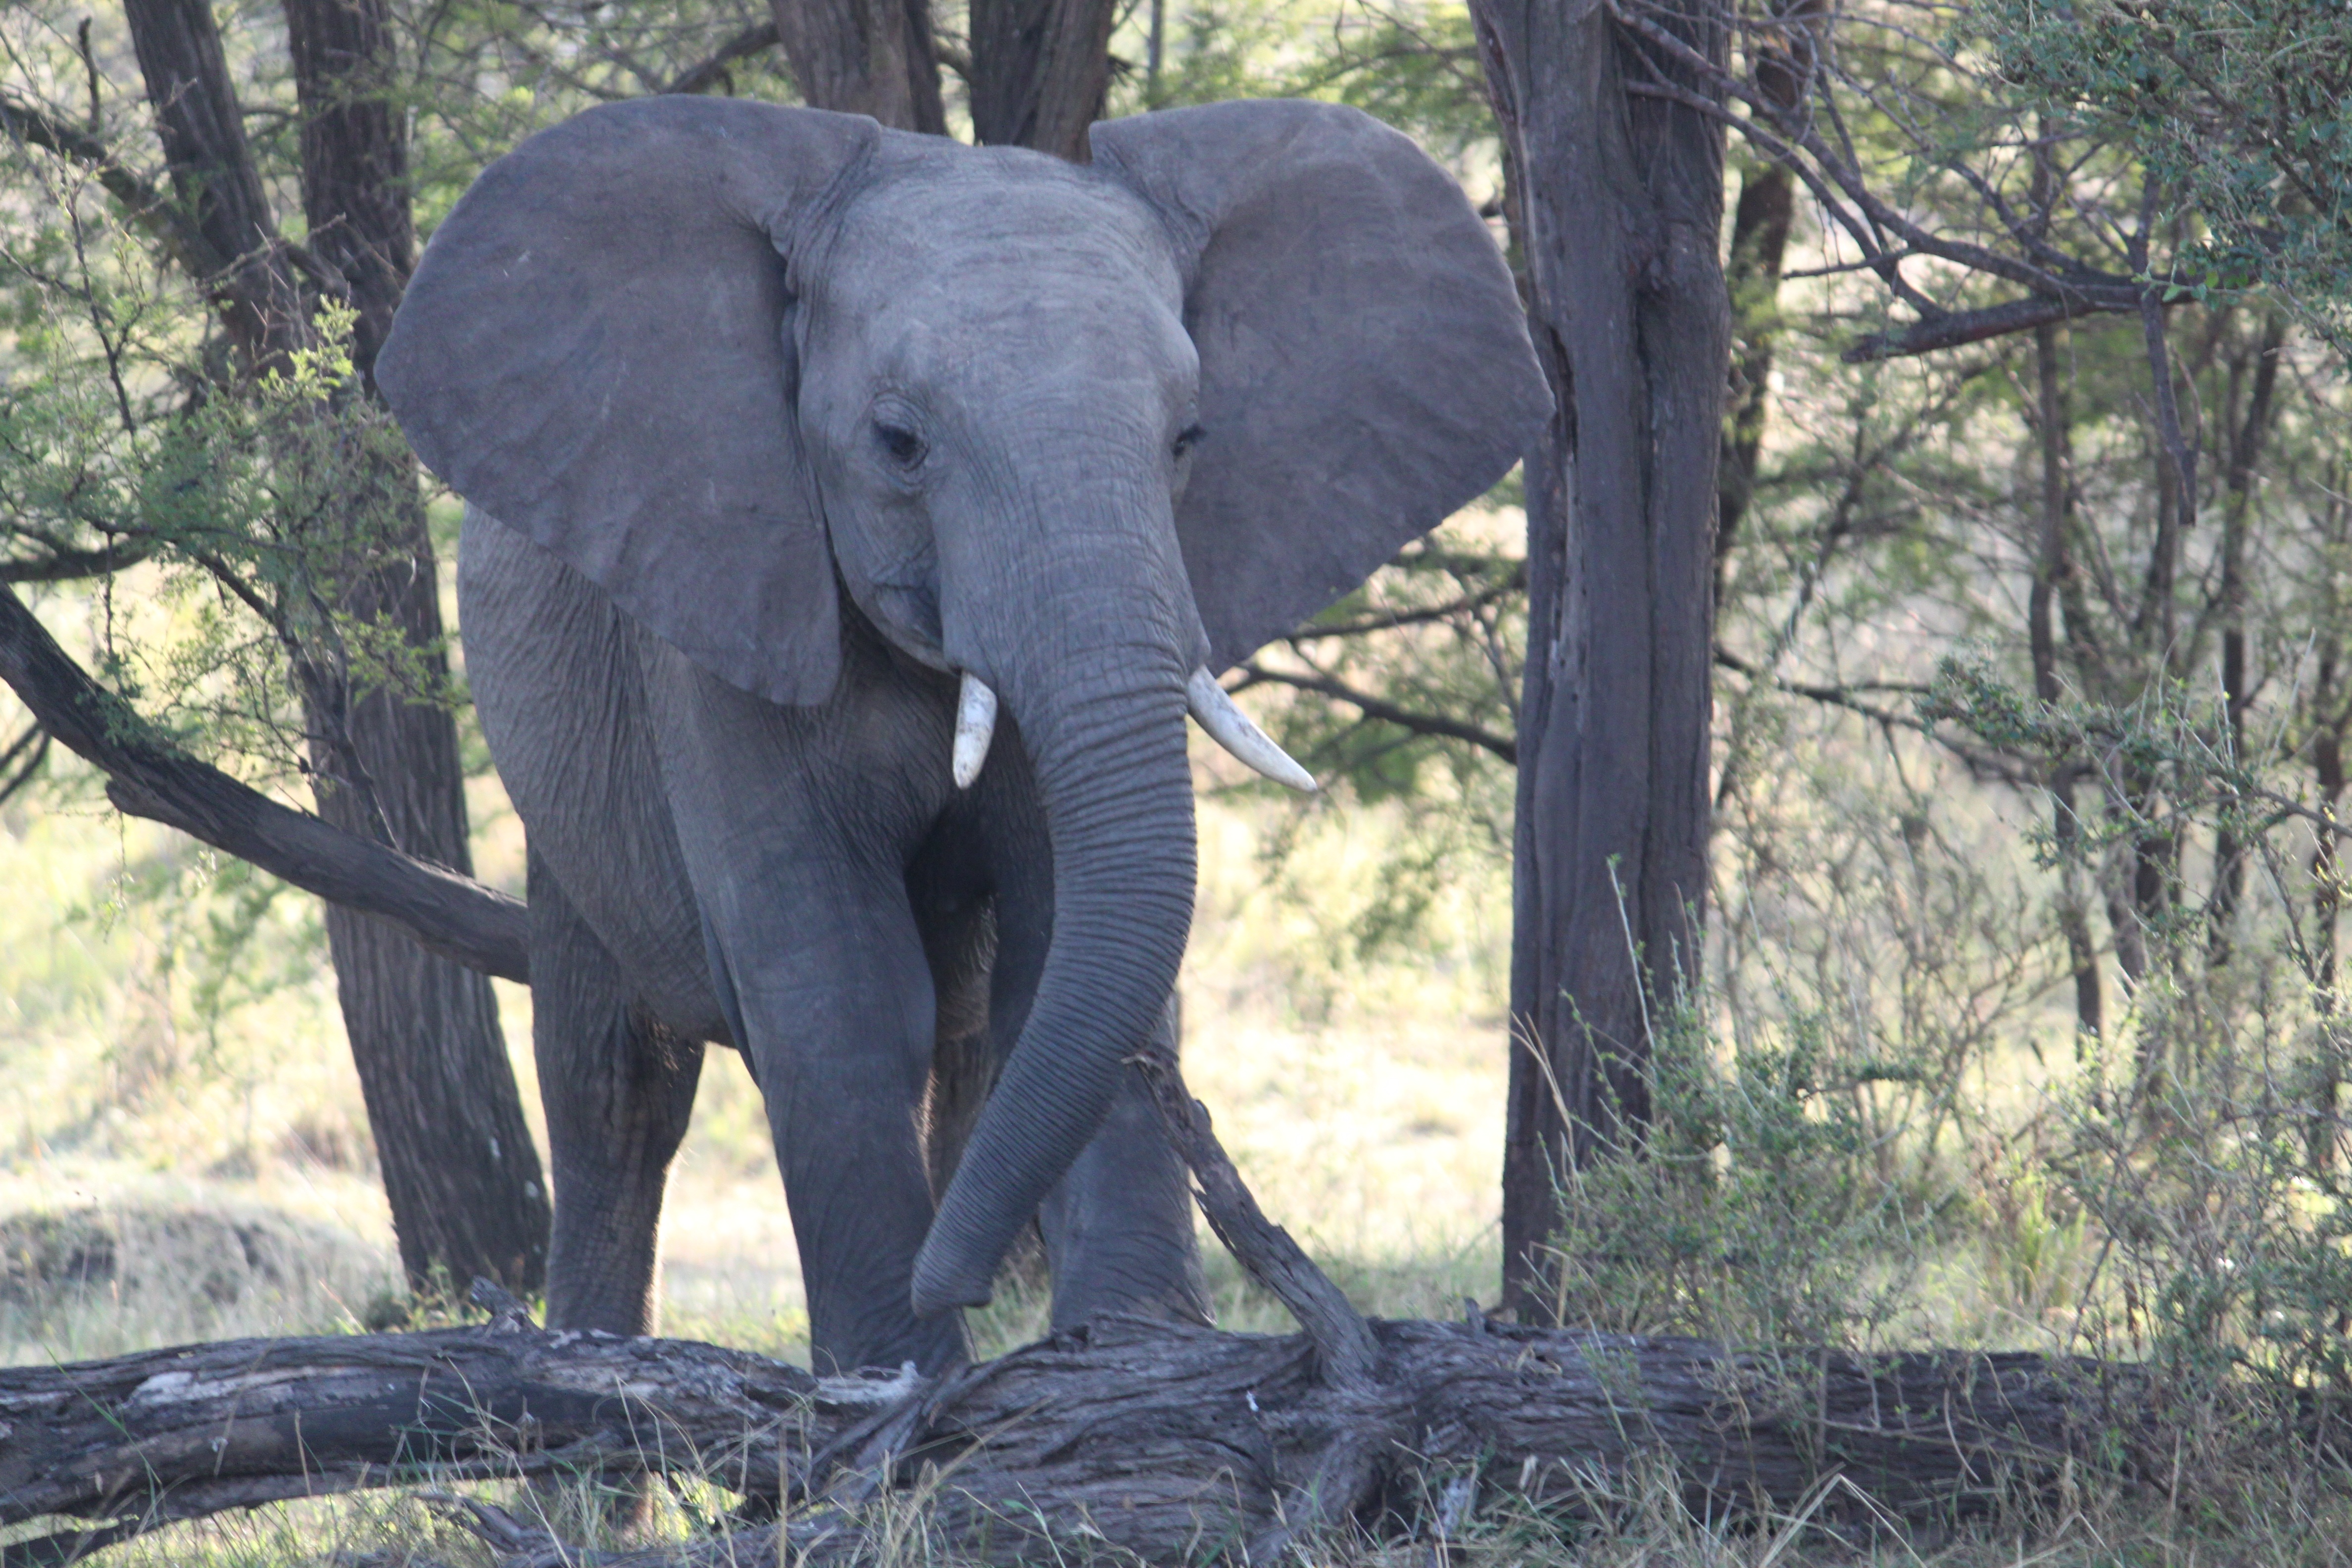
adventure, wildlife, zoo, africa, mammal, fauna, elephant, safari, serengeti, indian elephant, african elephant, elephants and mammoths